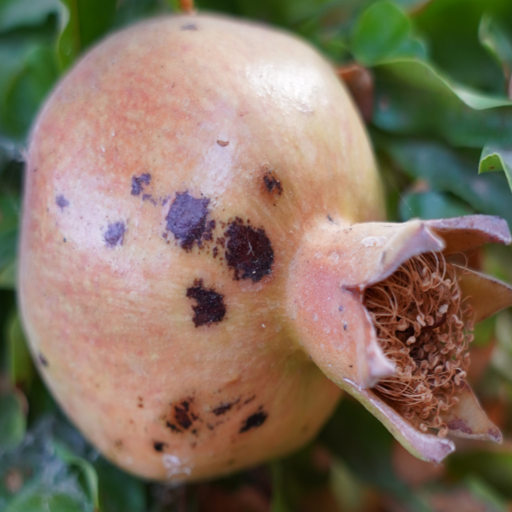
Label: Colletotrichum spp